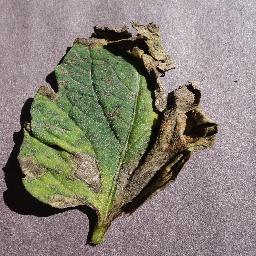
Label: Tomato___Early_blight